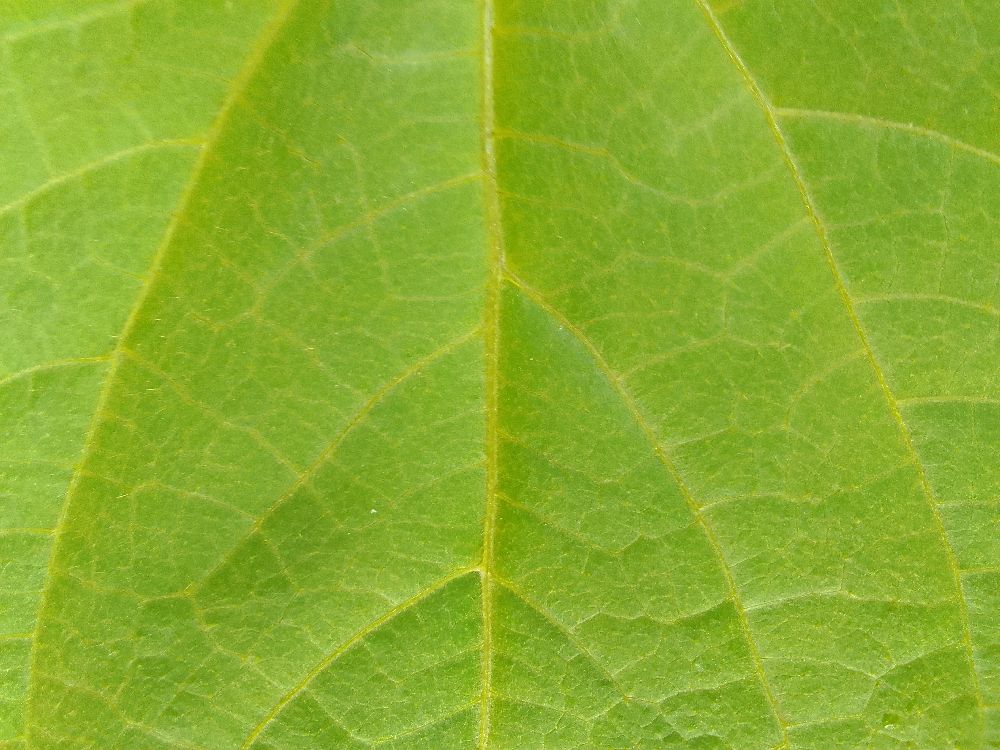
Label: healthy